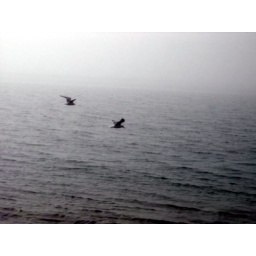
birds flying over the waves